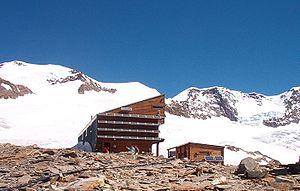
La refuge Quintino Sella au Félik, appelé aussi cabane Quintino Sella au Félik, est un refuge alpin, situé dans la haute vallée du Lys, sur la commune de Gressoney-La-Trinité, à 3 585 mètres d'altitude.